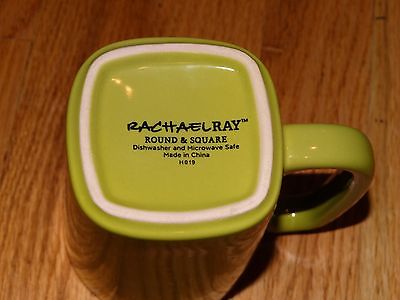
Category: mug